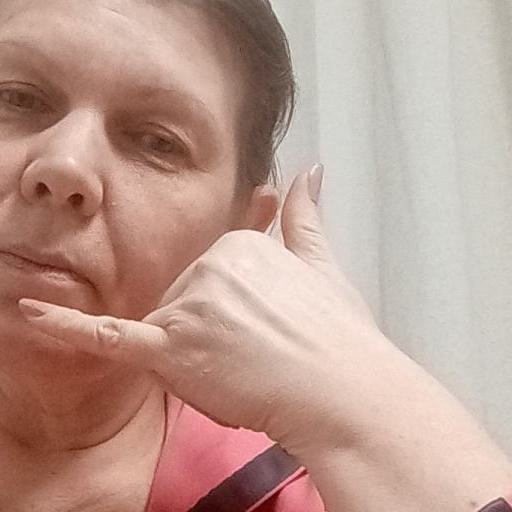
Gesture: call